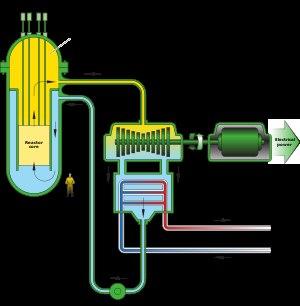
Le réacteur nucléaire à eau supercritique est un concept de réacteur nucléaire avec un caloporteur à base d'eau mais dans un état supercritique.